Chili powder

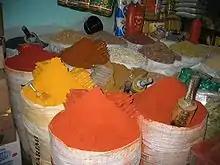
Bulk chili powder for sale in Bolivia

Chili powder (also spelled chile, chilli, or, alternatively, powdered chili) is the dried, pulverized fruit of one or more varieties of chili pepper, sometimes with the addition of other spices (in which case it is also sometimes known as chili powder blend or chili seasoning mix). It is used as a spice (or spice blend) to add pungency (piquancy) and flavor to culinary dishes. In American English, the spelling is usually "chili"; in British English, "chilli" (with two "l"s) is used consistently.